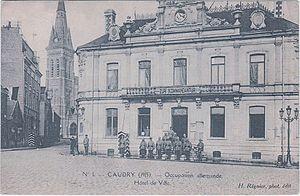
Carte postale datée de 1915 montrant l'hôtel de ville de Caudry transformé en Kommandantur.
De 1914 à 1918, la population de la partie du nord et de l’est de la France sous domination allemande à l’arrière du front, subit une occupation très dure marquée par la sous-alimentation, le travail forcé, les réquisitions et les exactions de l’ennemi.
Caudry est une commune française située dans le sud du département du Nord en région Hauts-de-France. Elle est peuplée de 14 591 habitants au dernier recensement 2017.